Hellboy: The Troll Witch and Others

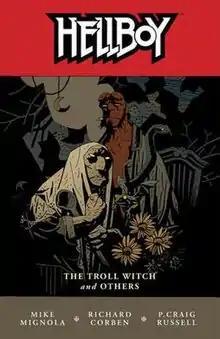
Trade Paperback Cover

Hellboy: The Troll Witch and Others is the seventh trade paperback collection in the "Hellboy" series (created by Mike Mignola) and published by Dark Horse Comics on October 3, 2007. It collects various mini-series, one-shots and back-up features featuring fictional paranormal detective Hellboy.